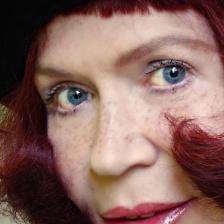
Label: faces